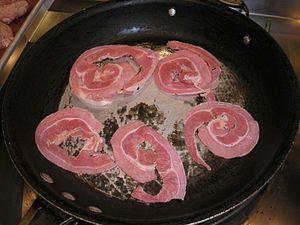
Ventrèche, poitrine salée, revenue à la poêle
La ventrèche est le morceau de viande constituant le ventre d'un cochon gras traitée comme le lard, dans le Midi de la France. Elle est conservée le plus souvent en salaison et parfois fumée.